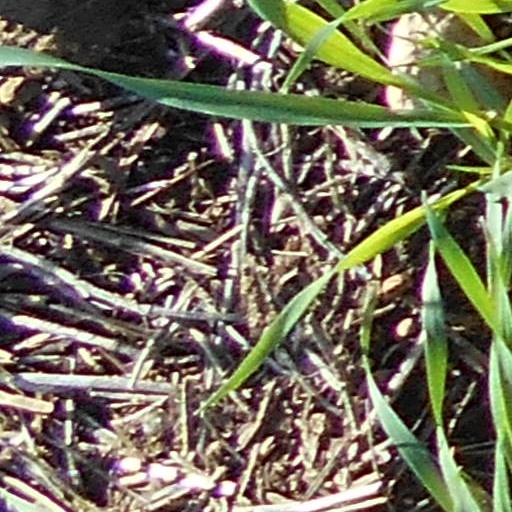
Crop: wheat